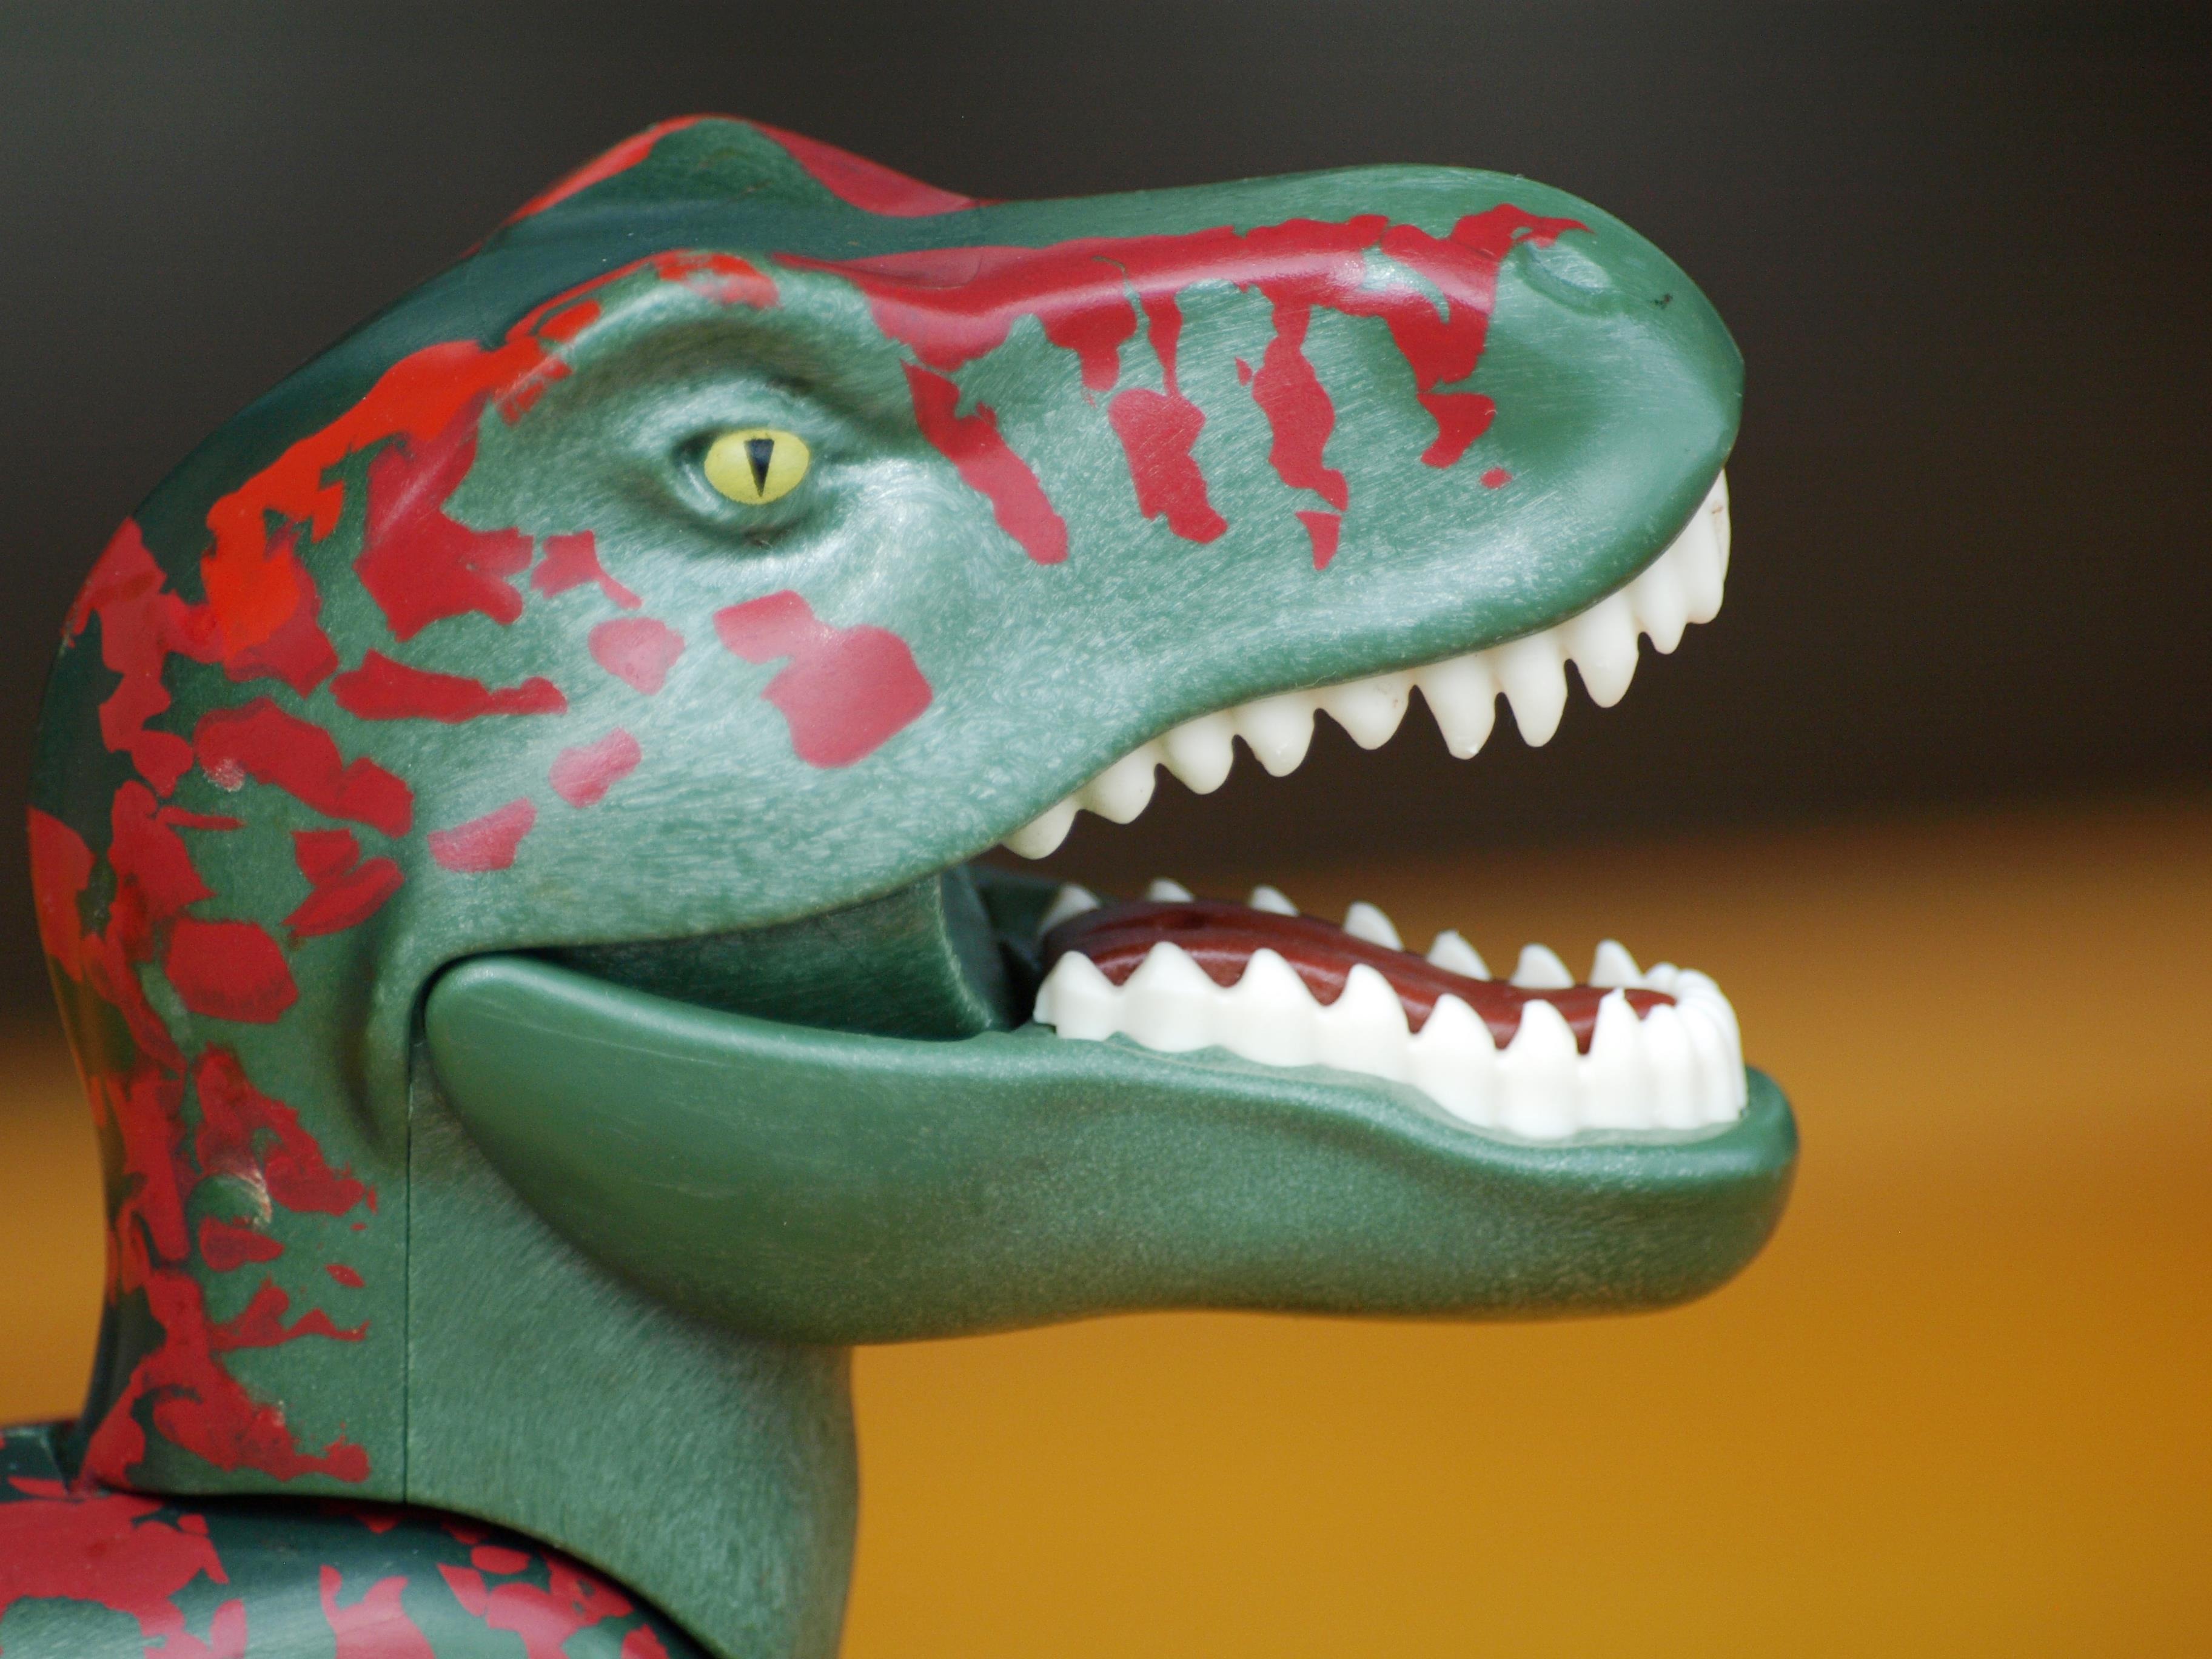
green, red, playmobil, children, toys, replica, dinosaur, tyrannosaurus, dino, t rex, velociraptor